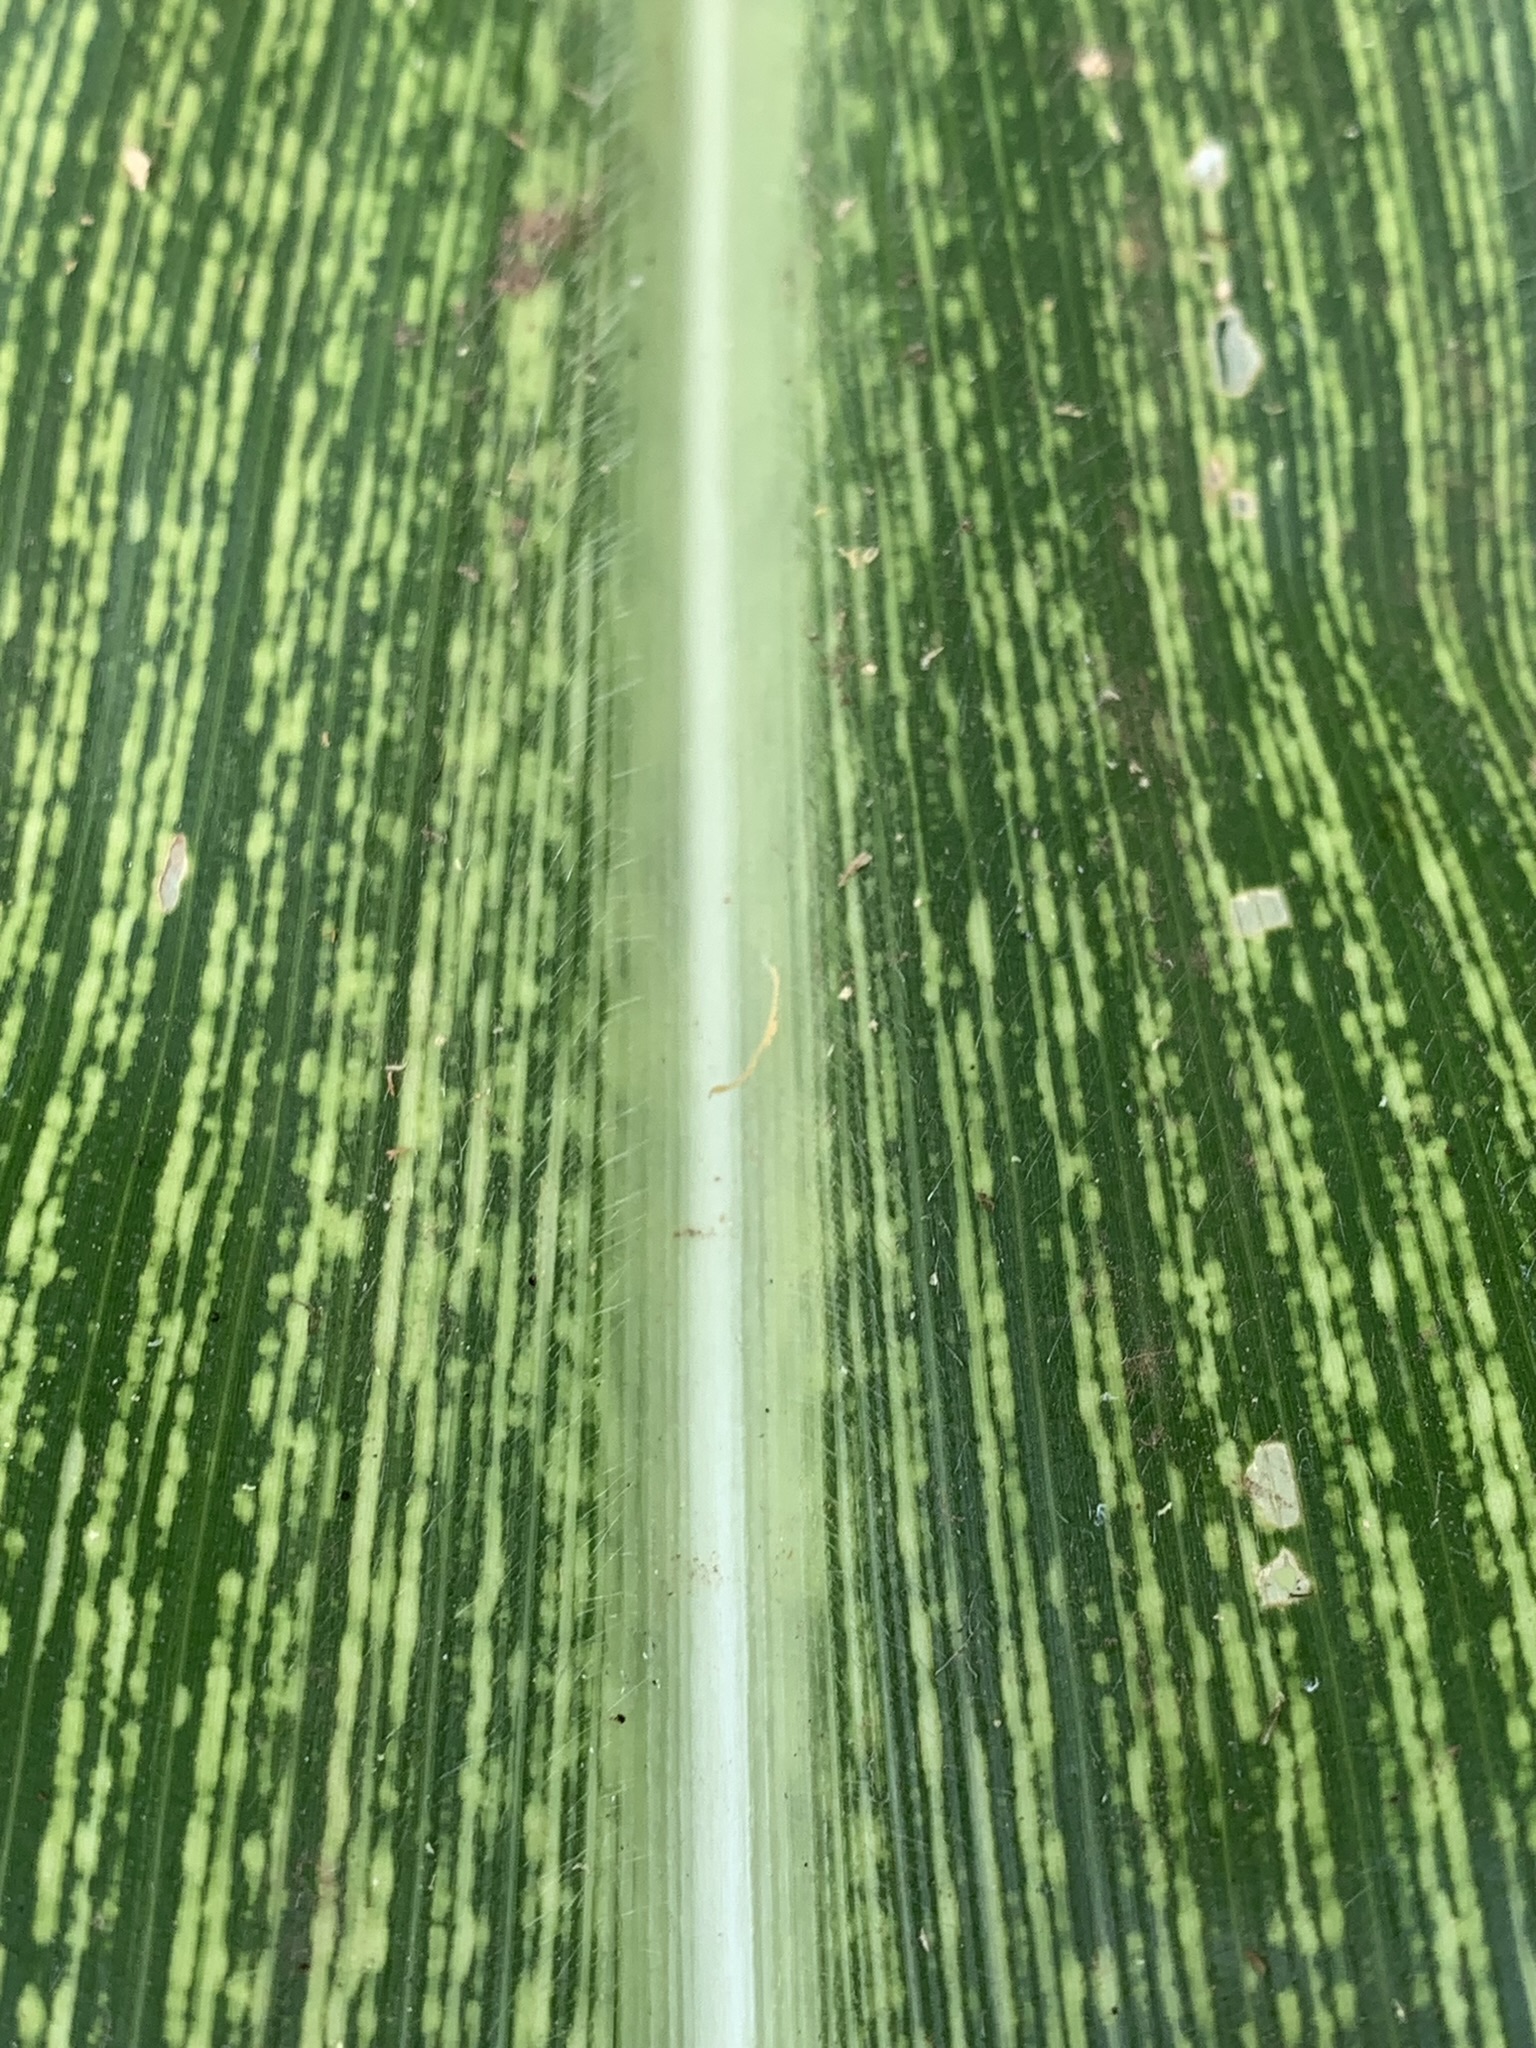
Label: MSV